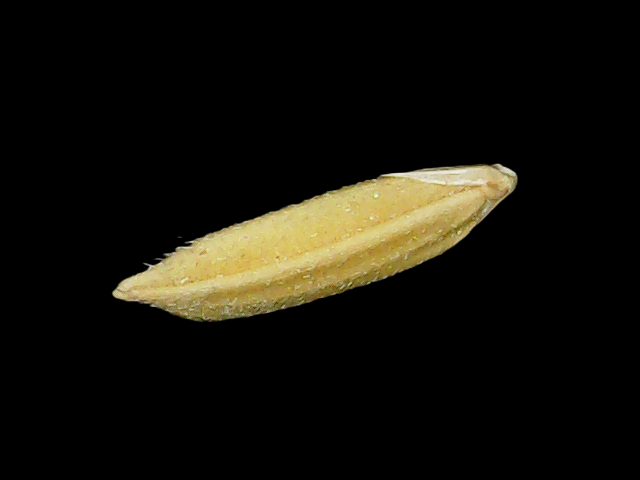
Rice variety: Binadhan17